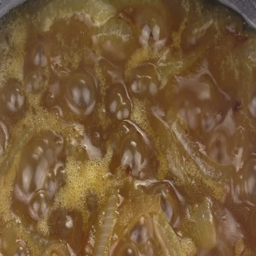
close up tilt down of caramelized onions cooking in gravy in a pan bubbling away